Jump wire

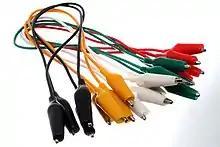
Jumper wires with crocodile clips

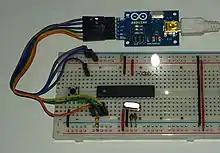
Jump wires at the end of a multi-colored ribbon cable are used to connect the pin header at the left side of a blue USB2Serial board to a white breadboard below. Another jumper cable ending in a USB micro male connector mates to the right side of the USB2Serial board. Red and black tinned jump wires can be seen on the breadboard.

There are different types of jumper wires. Some have the same type of electrical connector at both ends, while others have different connectors. Some common connectors are: